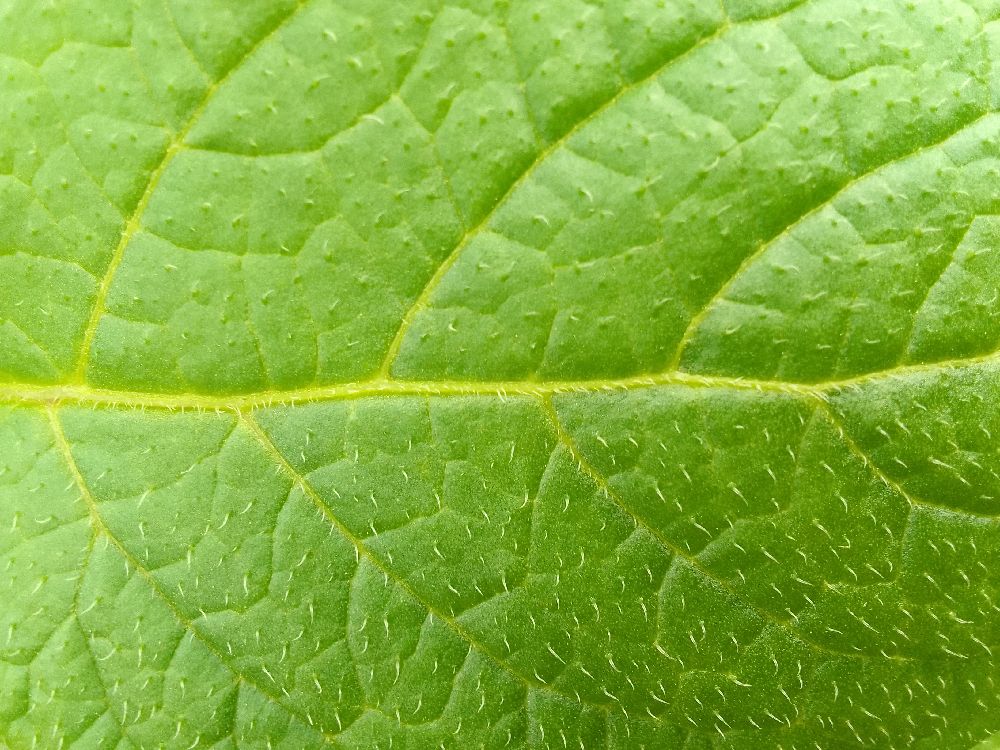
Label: Healthy